Llynclys South railway station

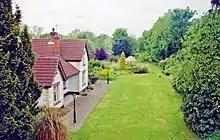
The remains of the original station

A notable historic feature of the site is the surviving bridge abutments from the narrow gauge Crickheath Tramway. Built under powers contained in the Montgomeryshire Canal Act 1794 (34 Geo. 3. c. 39), the gauge 3 ft line ran from the canal wharf at Crickheath to Porthywaen and was approximately long. It shut in 1932. Towards the bottom of the station's access drive, a small length of 2' 6" gauge track with a display of wagons serves as tribute to the tramway.